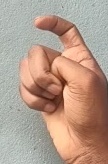
ASL sign: X